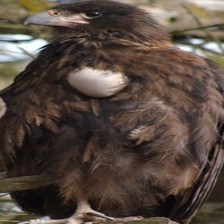
Species: STRIATED CARACARA
Scientific name: PHALCOBOENUS AUSTRALIS